Xavier Privas

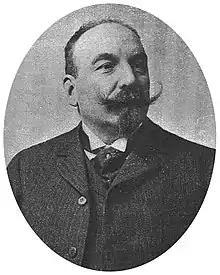
Xavier Privas in 1904

Antoine Paul Taravel, known as Xavier Privas (27 September 1863 – 6 February 1927) was a French singer, poet, goguettier and composer.